Louise Bjørnsen

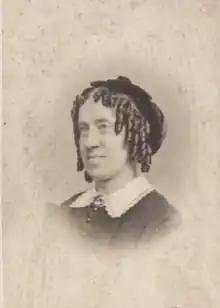
Louise Bjørnsen photographed by Ludvig Grundtvig

Louise Cathrine Elisabeth Bjørnsen, pen name Elisabeth Martens, (1824–1899) was successful as an early Danish female novelist and short story writer. Following in the footsteps of Mathilde Fibiger, she published her first novel "Hvad er Livet?" (What is Life?) in 1855, based on her own experiences as a governess. She went on to write five more novels and four collections of short stories.